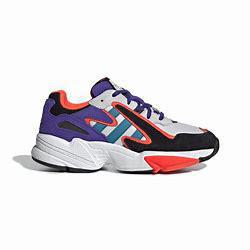
Brand: Adidas
Model: Yung 96 Chasm